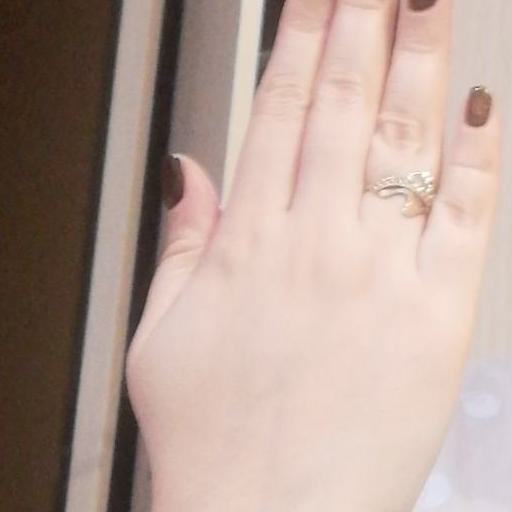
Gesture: stop_inverted